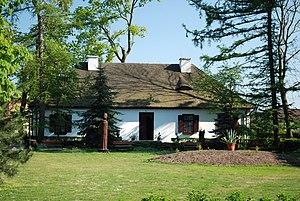
Kielce est une ville de Pologne, chef-lieu de la voïvodie de Sainte-Croix. Kielce est un important centre économique et politique. Sa population compte 205 655 habitants.
Wola Okrzejska est un village polonais de la gmina de Krzywda dans le powiat de Łuków de la voïvodie de Lublin dans l'est de la Pologne.